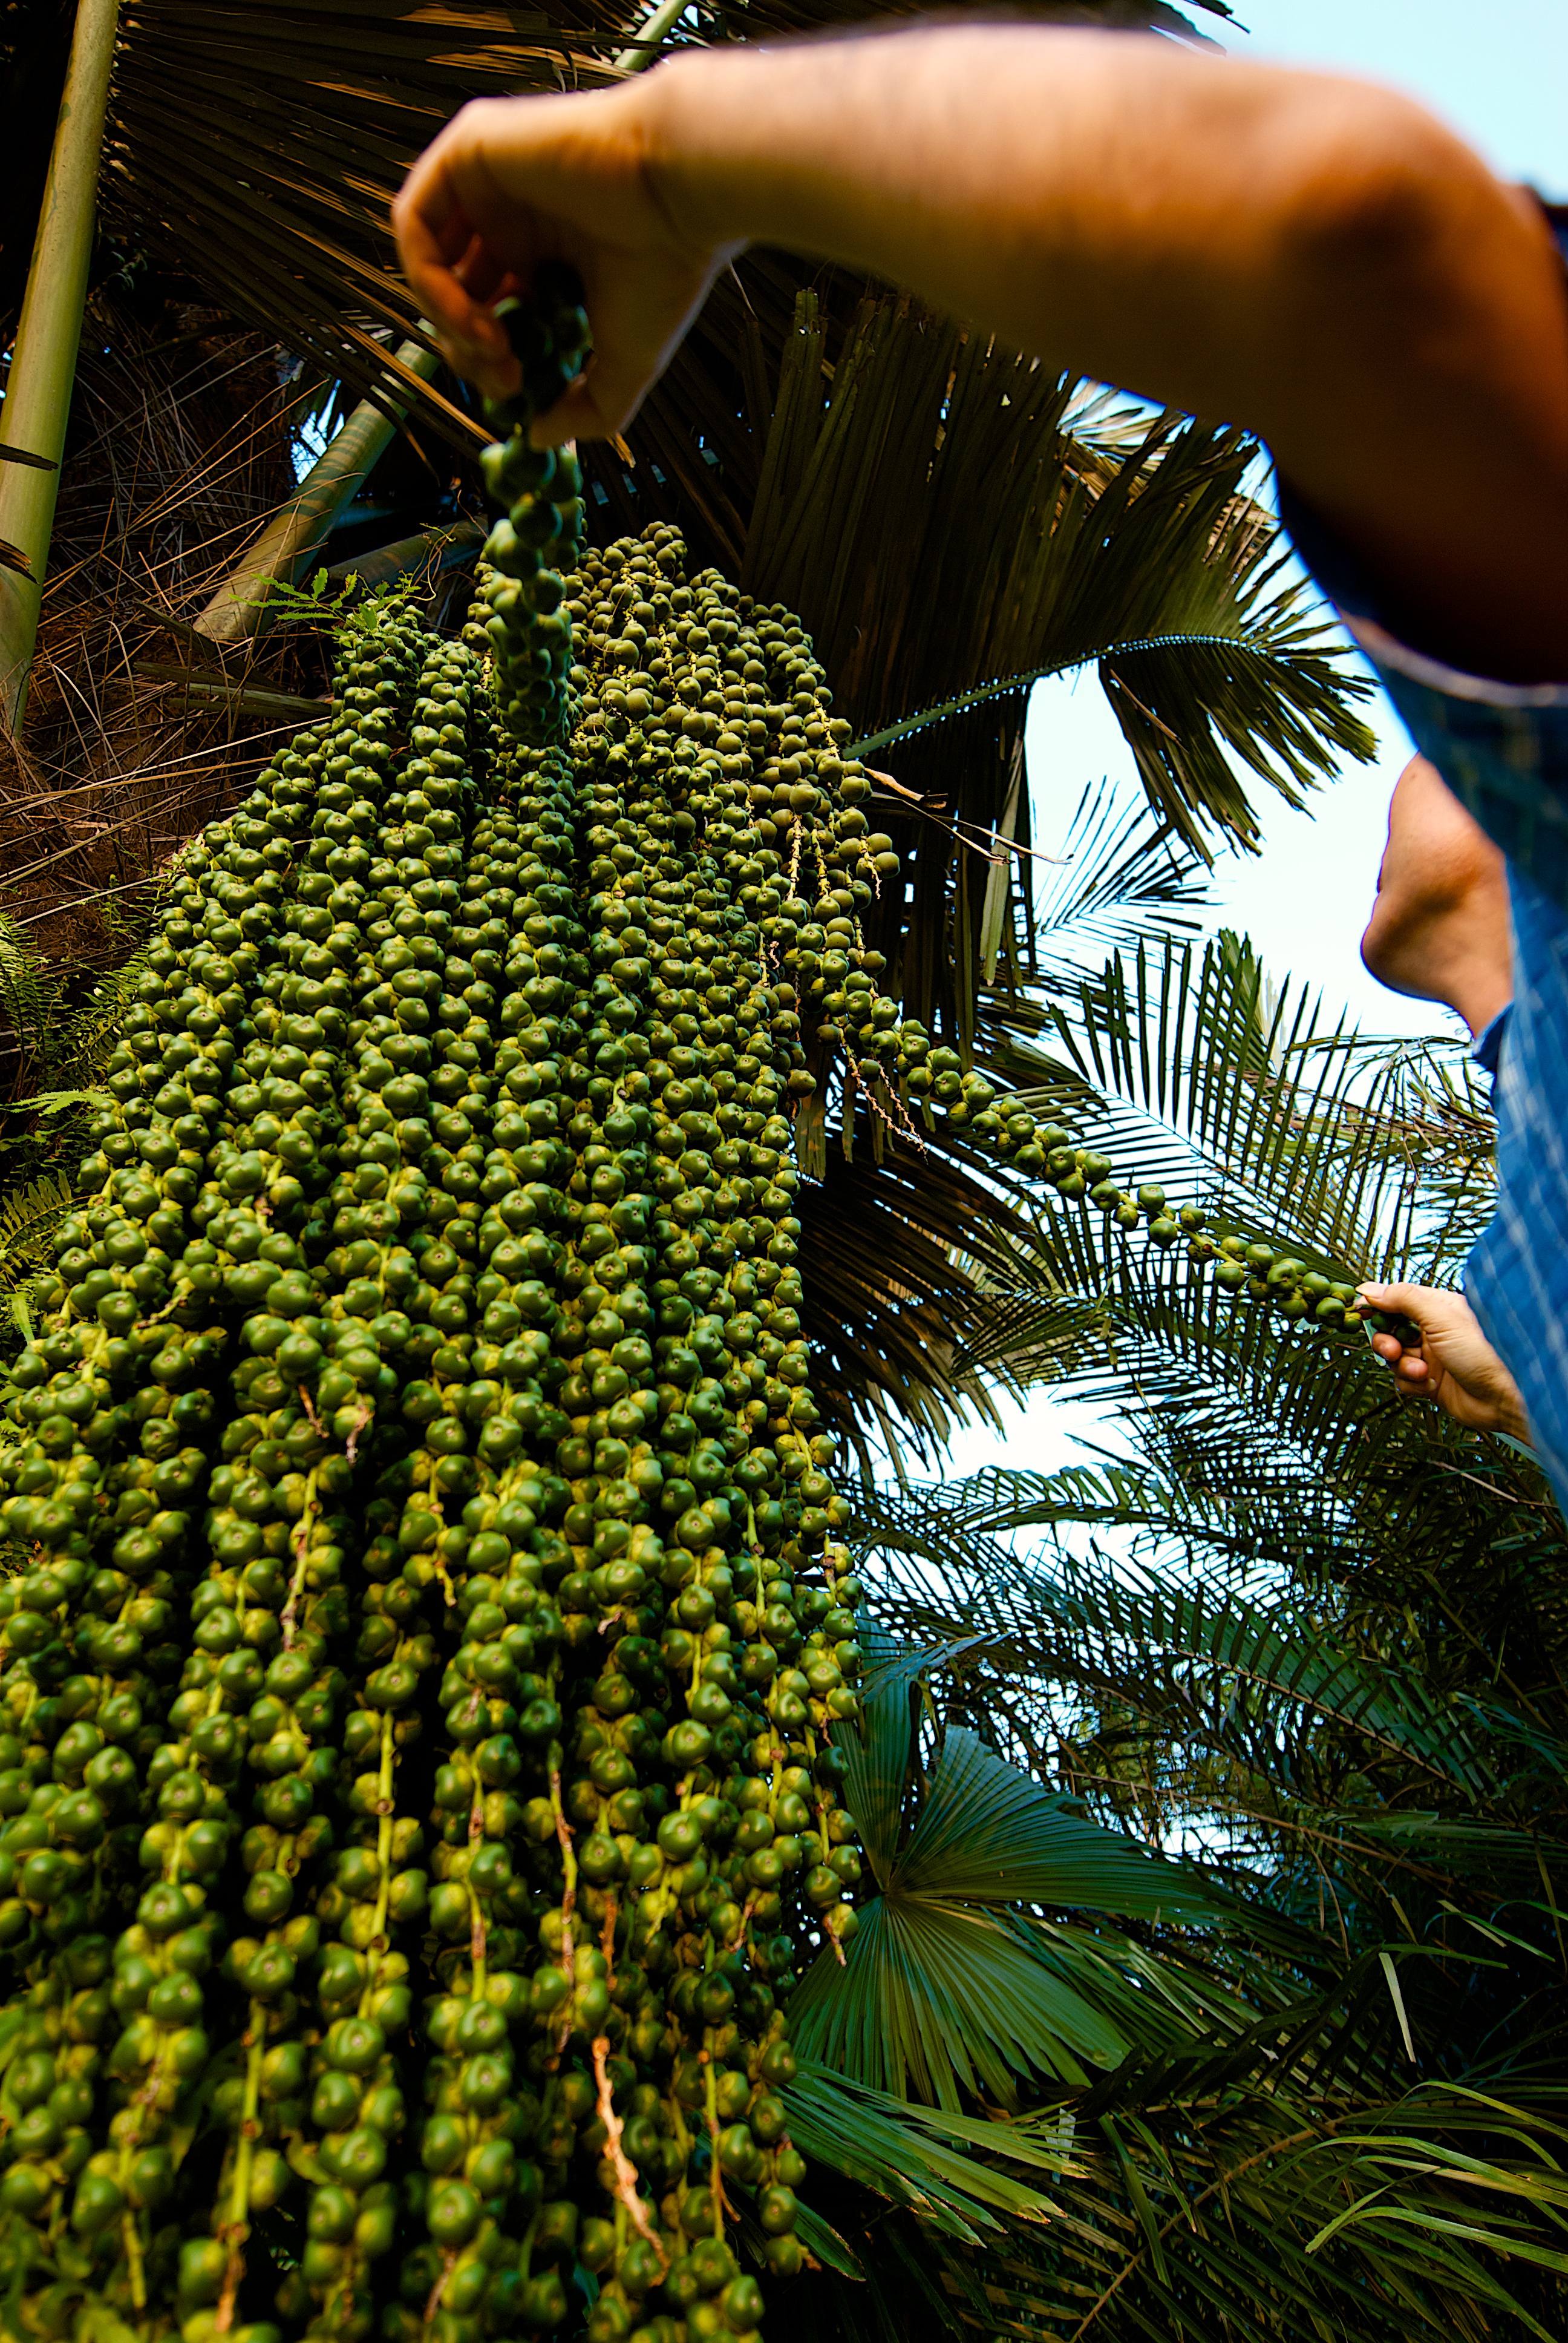
tree, nature, grass, plant, sky, leaf, flower, green, jungle, botany, blue, flora, trees, canton, guangzhou, birthday, woody plant, arecales